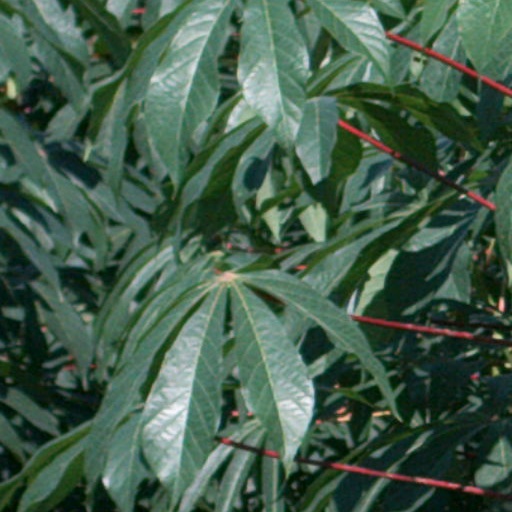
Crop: cassava